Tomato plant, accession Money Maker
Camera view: vertical (180 deg); turntable rotation: 180 degrees
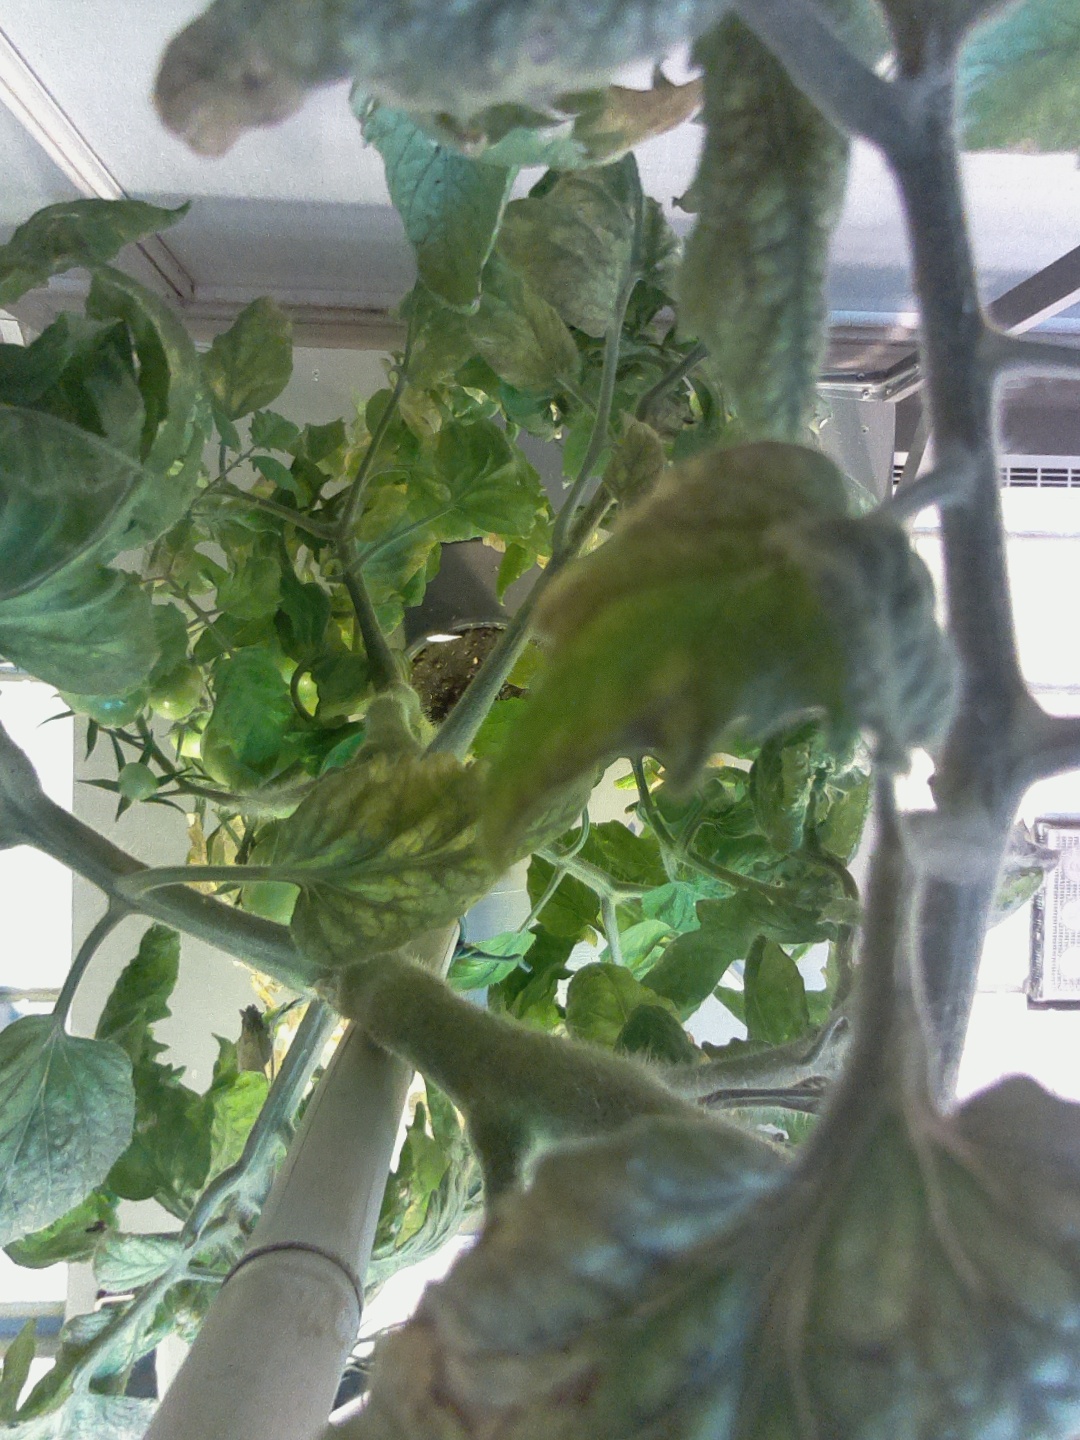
BBCH growth stage 77: 70%-80% of final fruit size